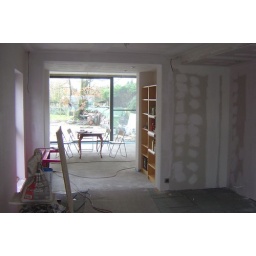
Nog steeds onder de indruk van het groot raam achteraan/Still impressed by the large window in the back.